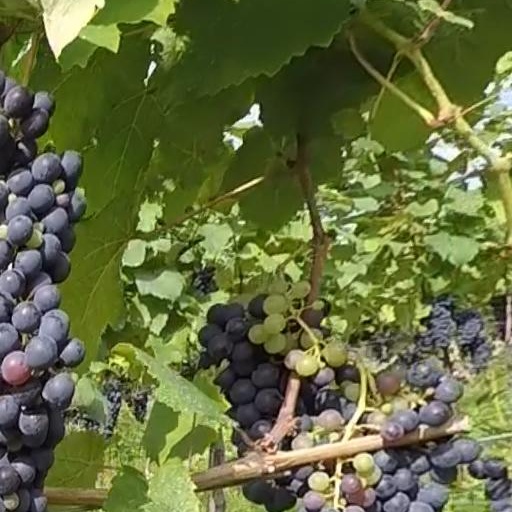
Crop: grape